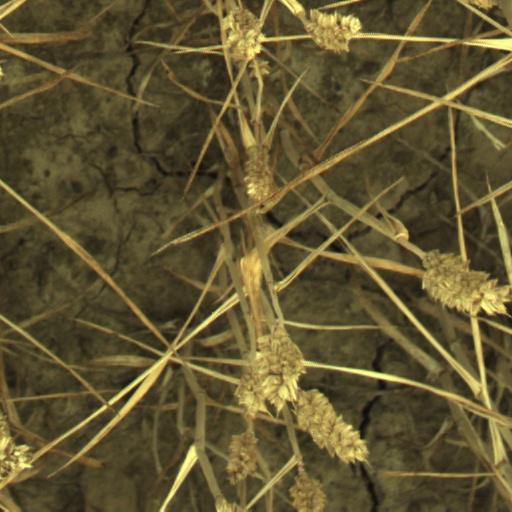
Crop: wheat